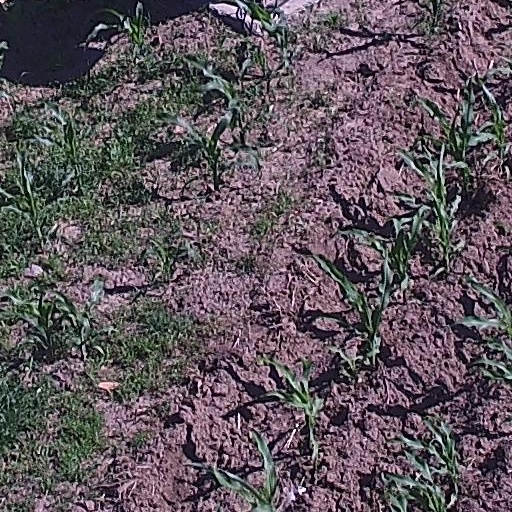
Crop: maize; corn